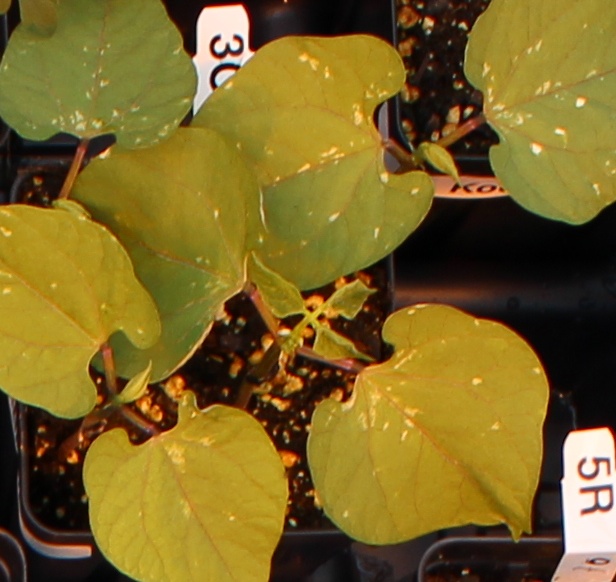
Label: Blackbean